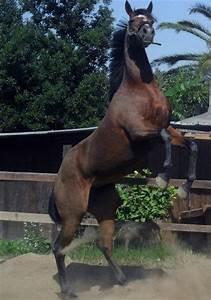
horse